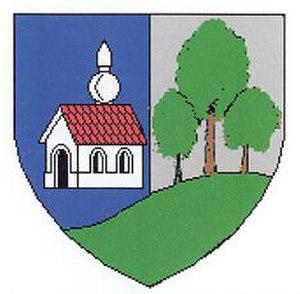
Kirchberg am Walde est une commune d'Autriche située dans le nord du pays.